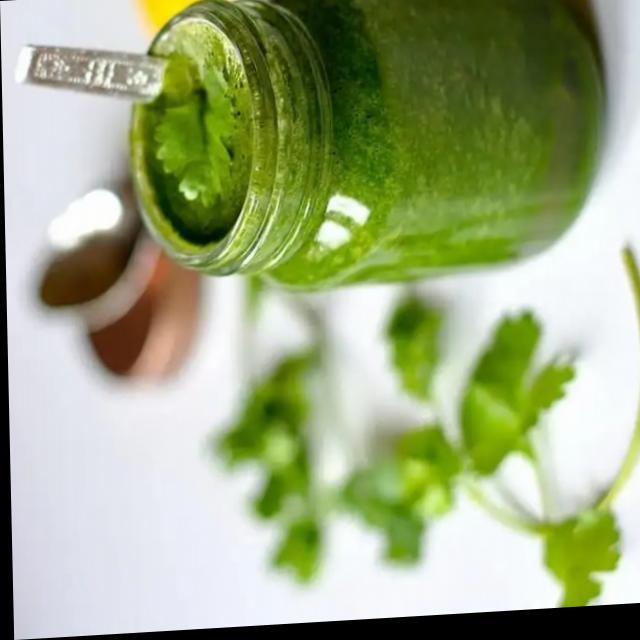
Dish: green_chutney